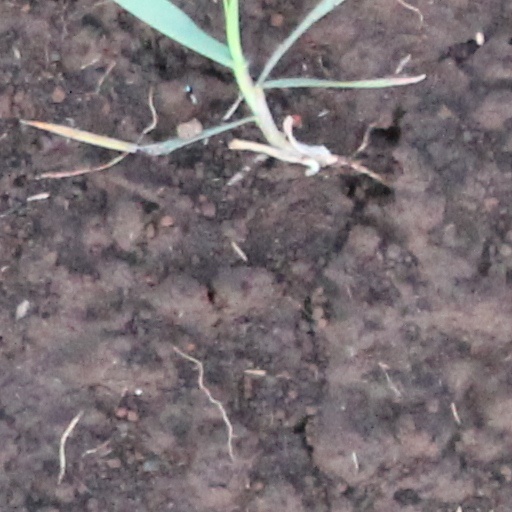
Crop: wheat